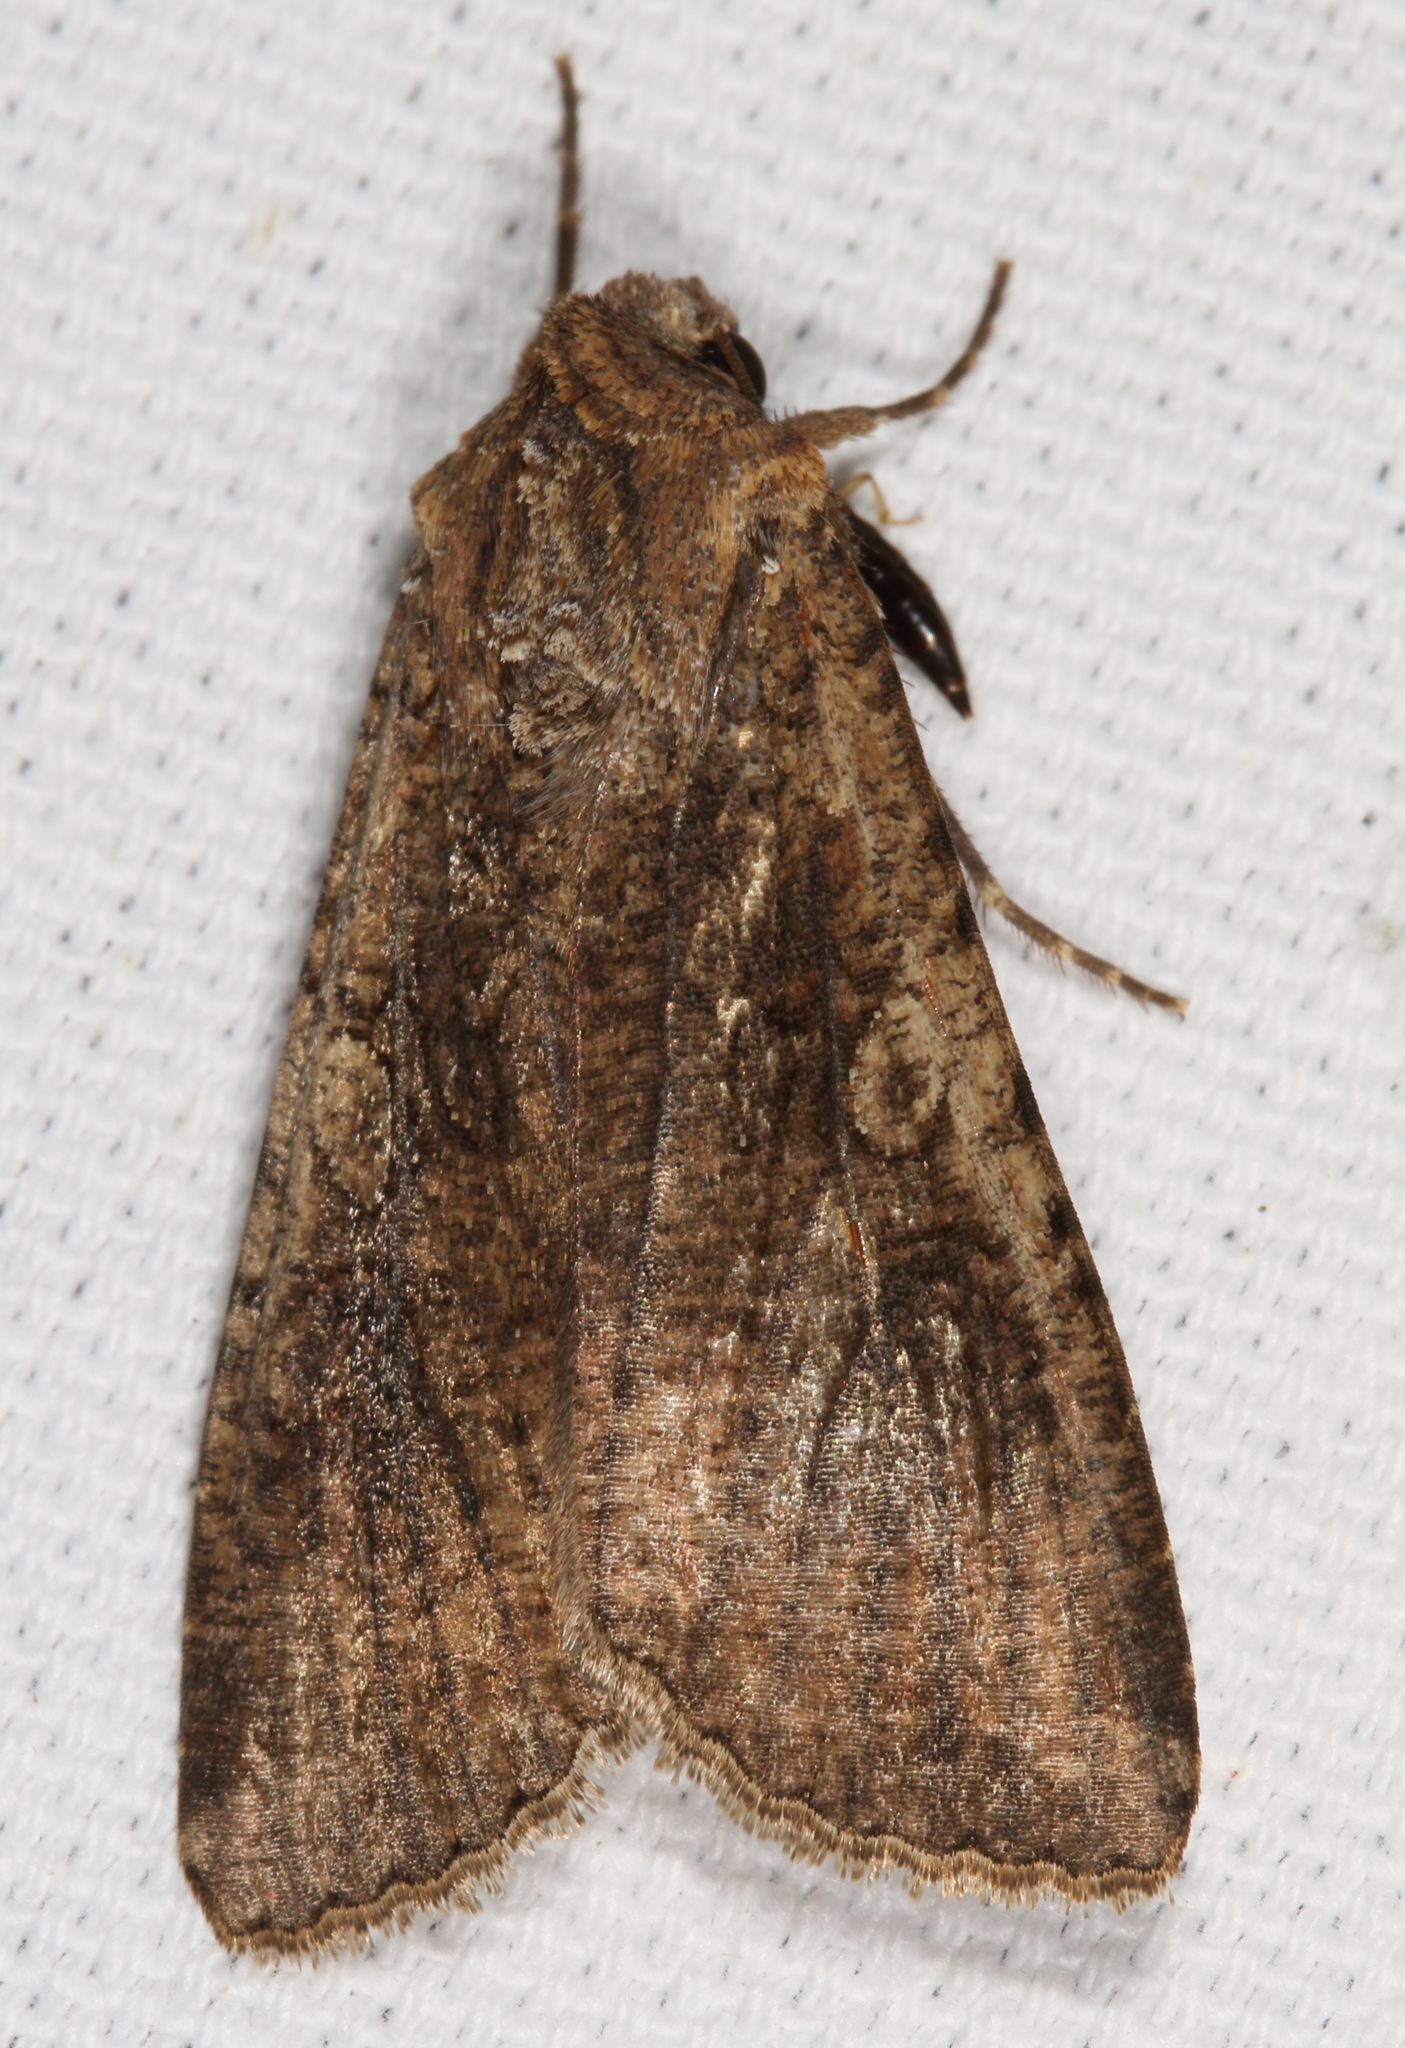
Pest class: cutworms